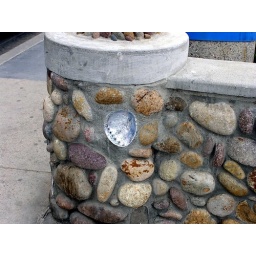
Along the road that wraps around the beach in La Jolla, California.